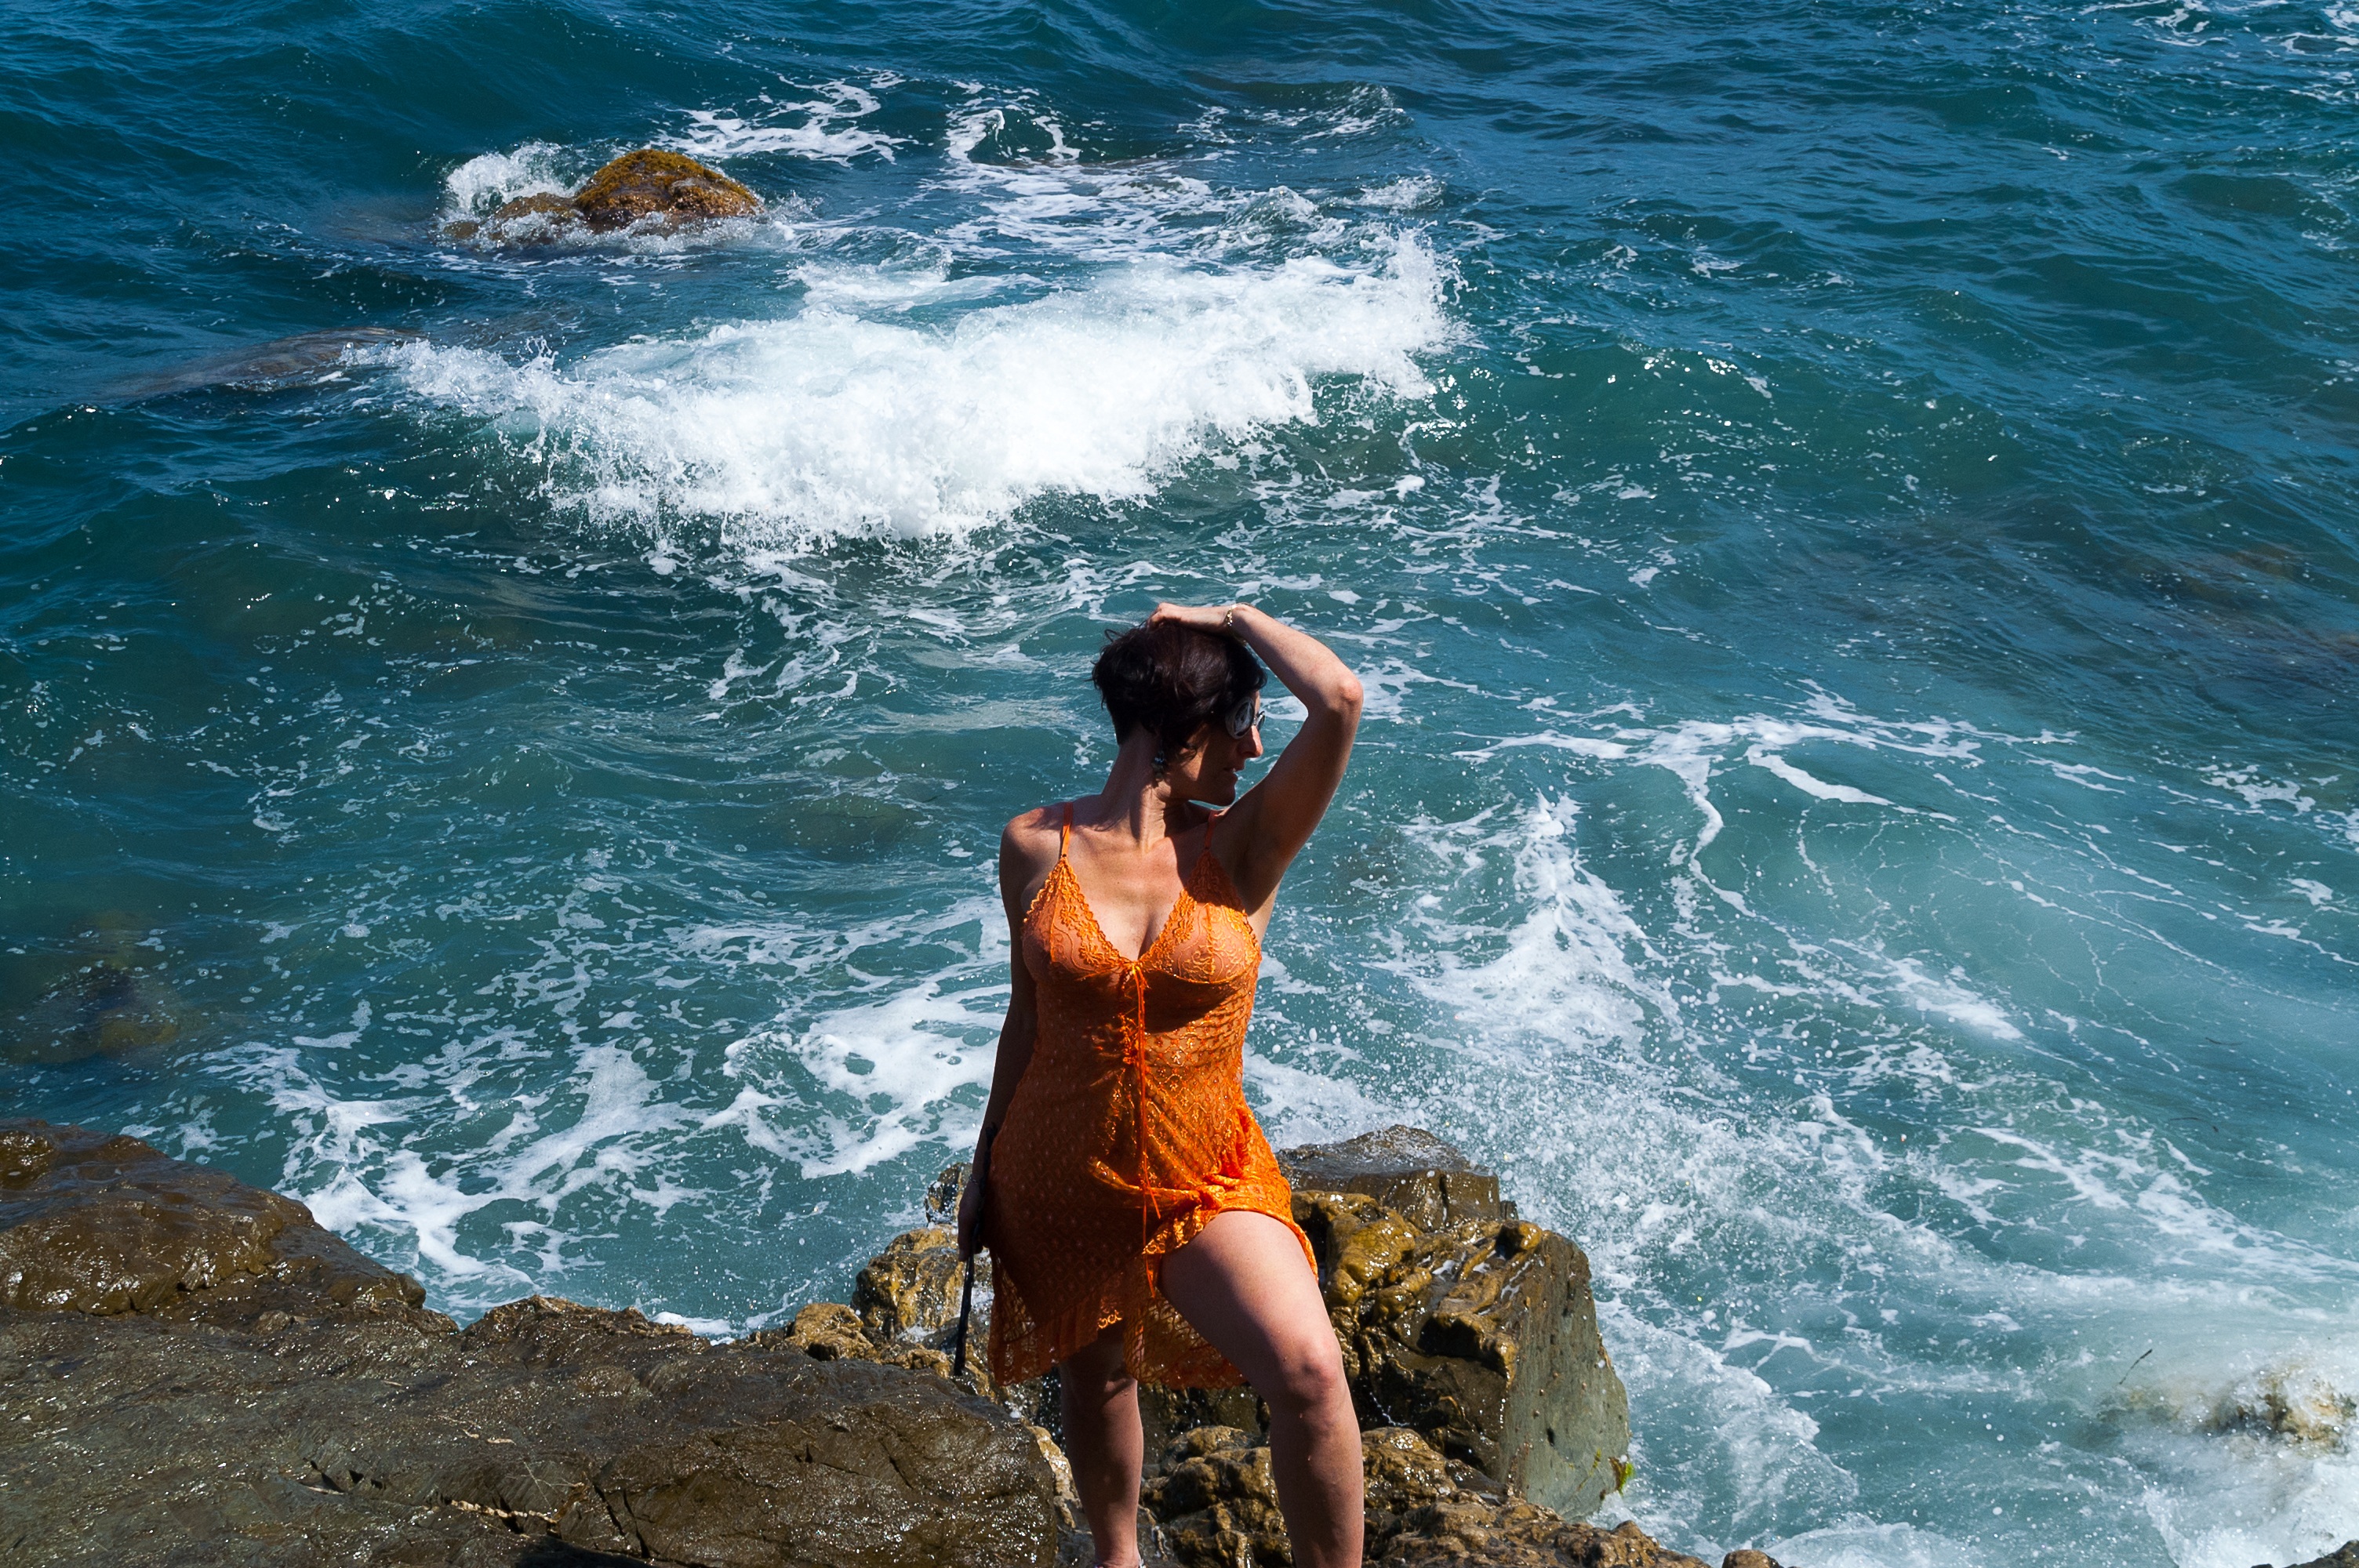
beach, sea, coast, water, rock, ocean, girl, woman, shore, wave, summer, vacation, travel, orange, lace, holiday, swimming, body of water, sports, cape, wind wave